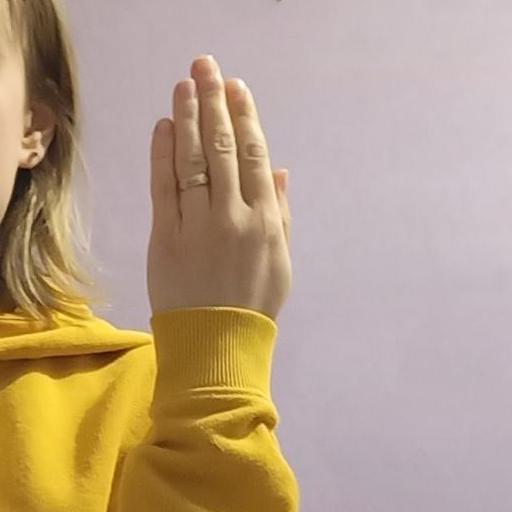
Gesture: stop_inverted